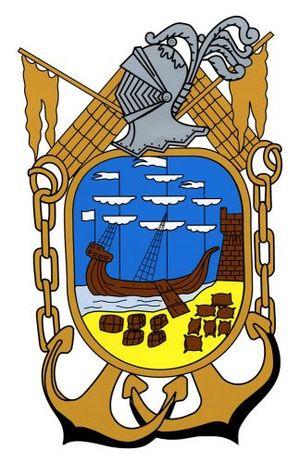
Limpias est une ville espagnole située dans la communauté autonome de Cantabrie.